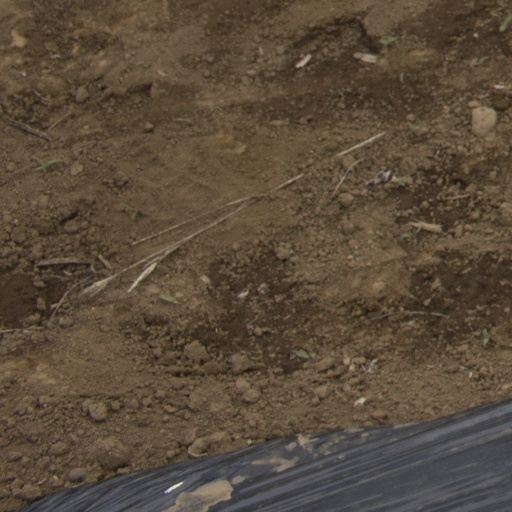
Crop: Jerusalem artichoke